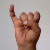
The image shows a hand gesture representing the letter 'I' in Indian Sign Language.